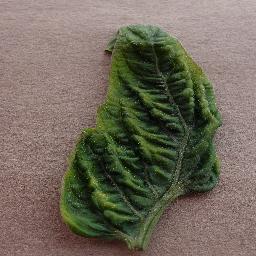
Label: Tomato___Tomato_Yellow_Leaf_Curl_Virus